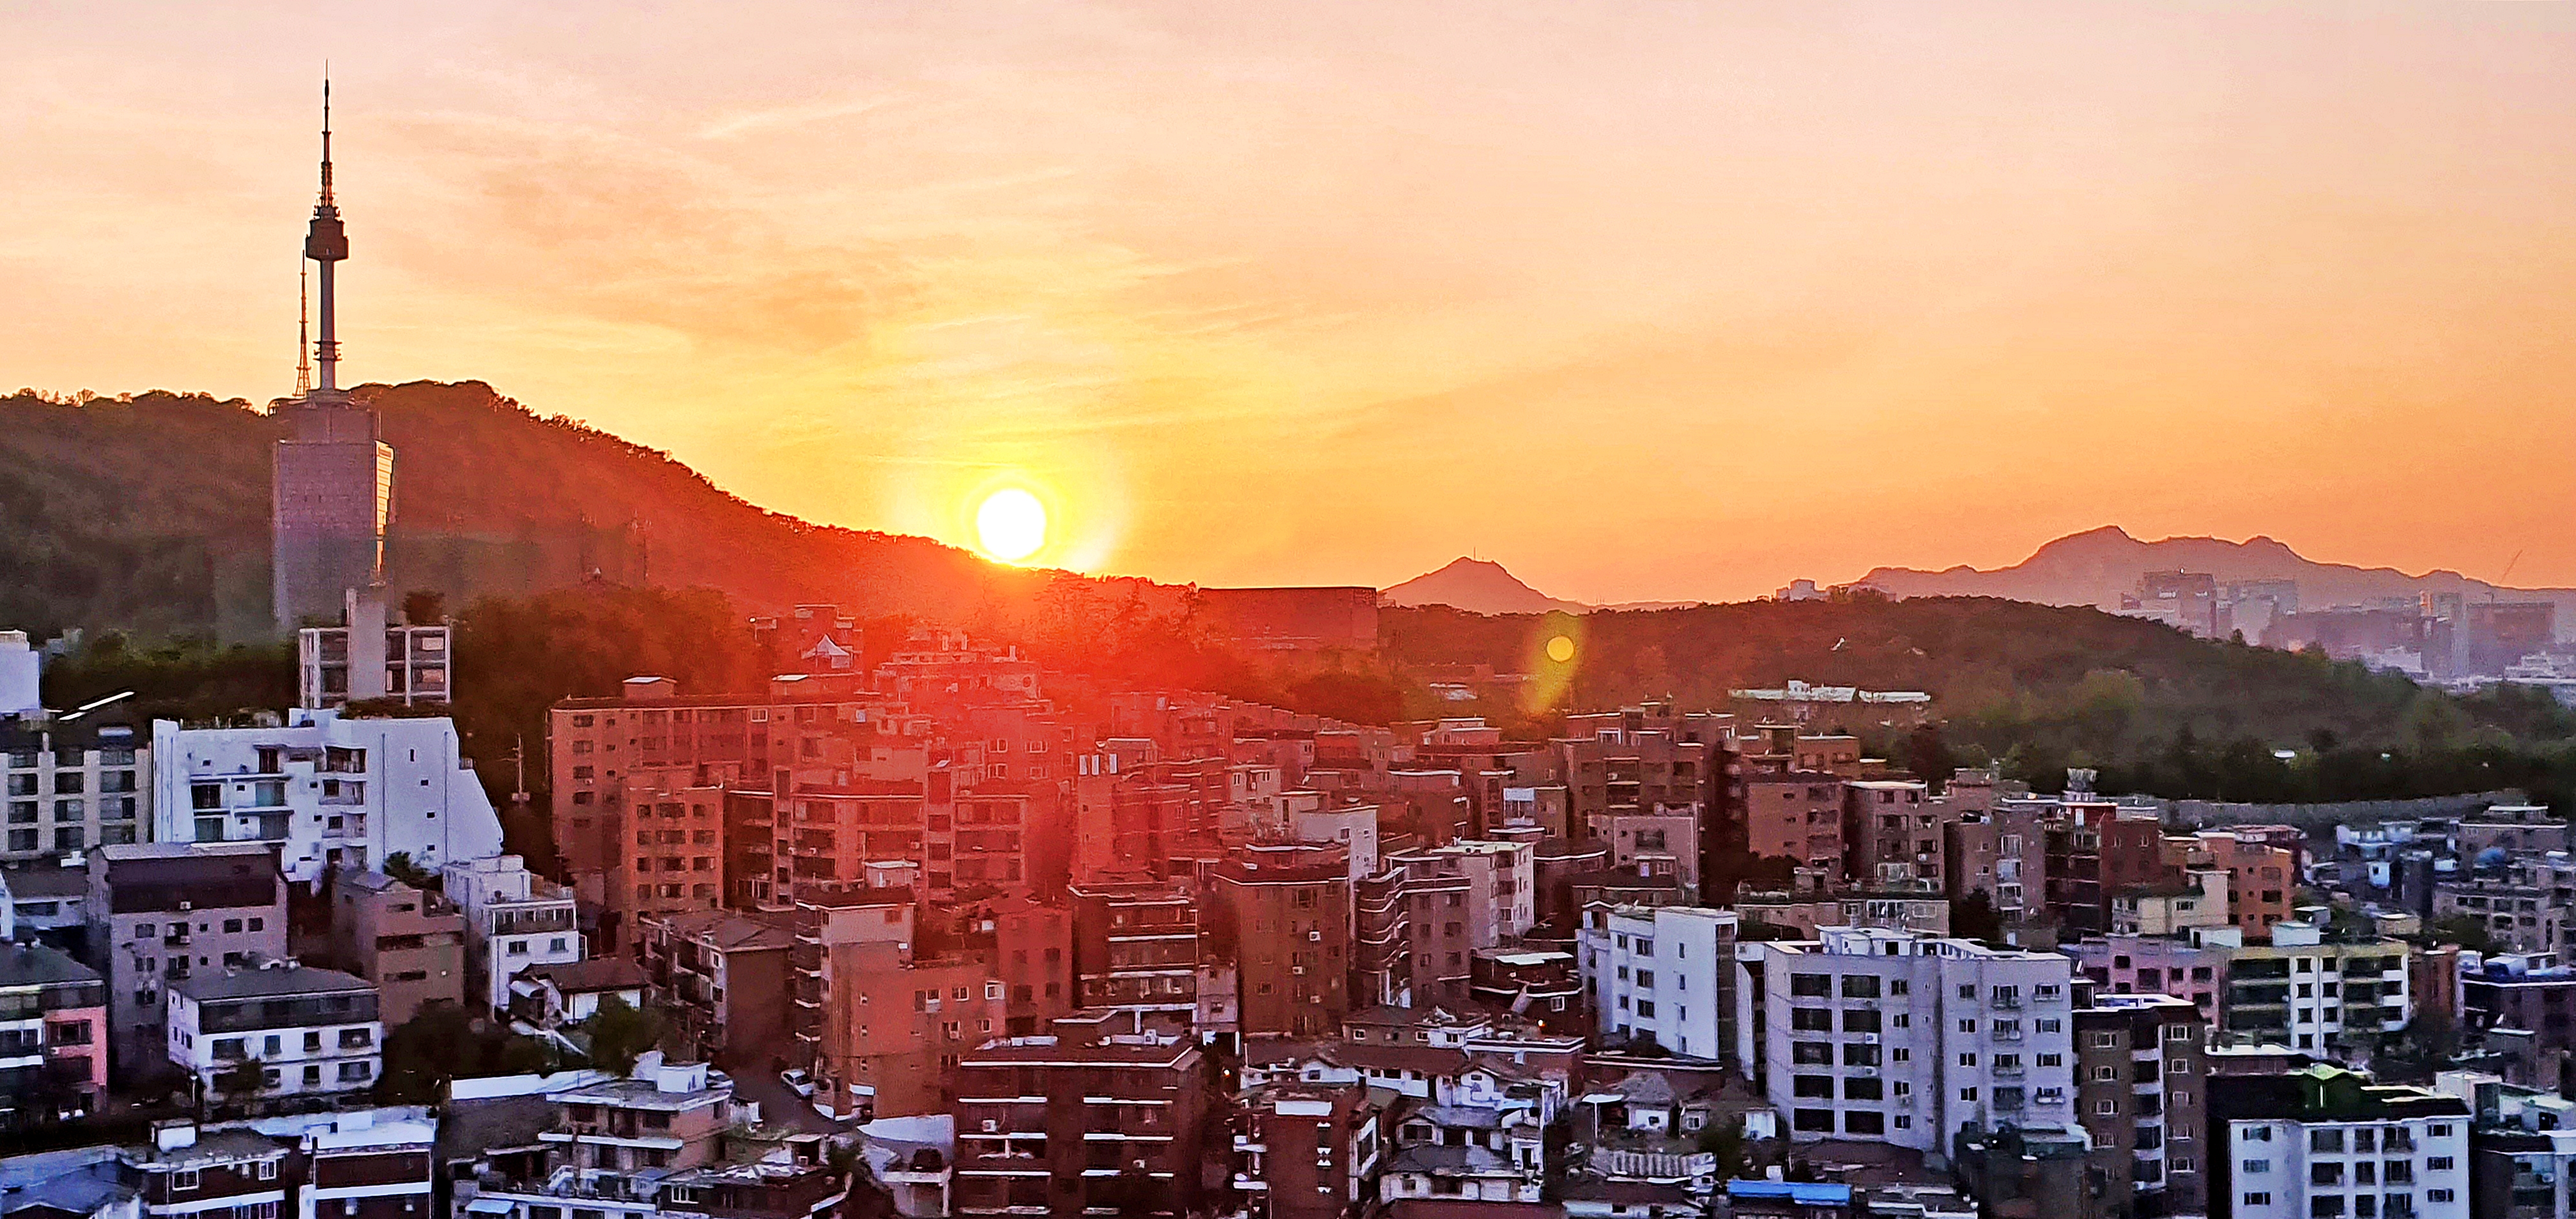
Seoul sunset, sunset, korea, sky, metropolitan area, cityscape, urban area, metropolis, city, human settlement, daytime, town, horizon, morning, evening, sunrise, cloud, downtown, afterglow, dusk, atmosphere, skyline, sunlight, mountain, neighbourhood, hill, landscape, photography, world, skyscraper, tourism, mountain range, residential area, building, suburb